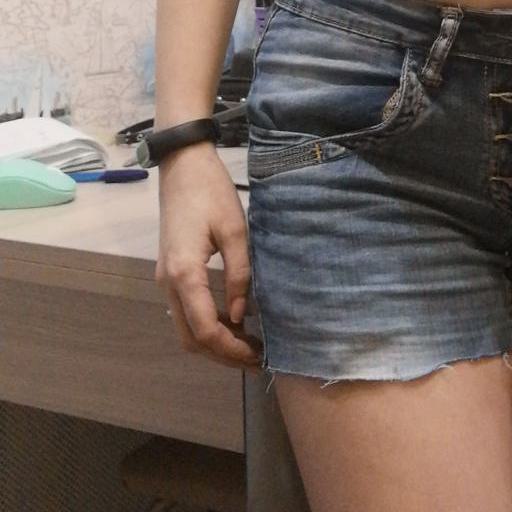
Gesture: no_gesture